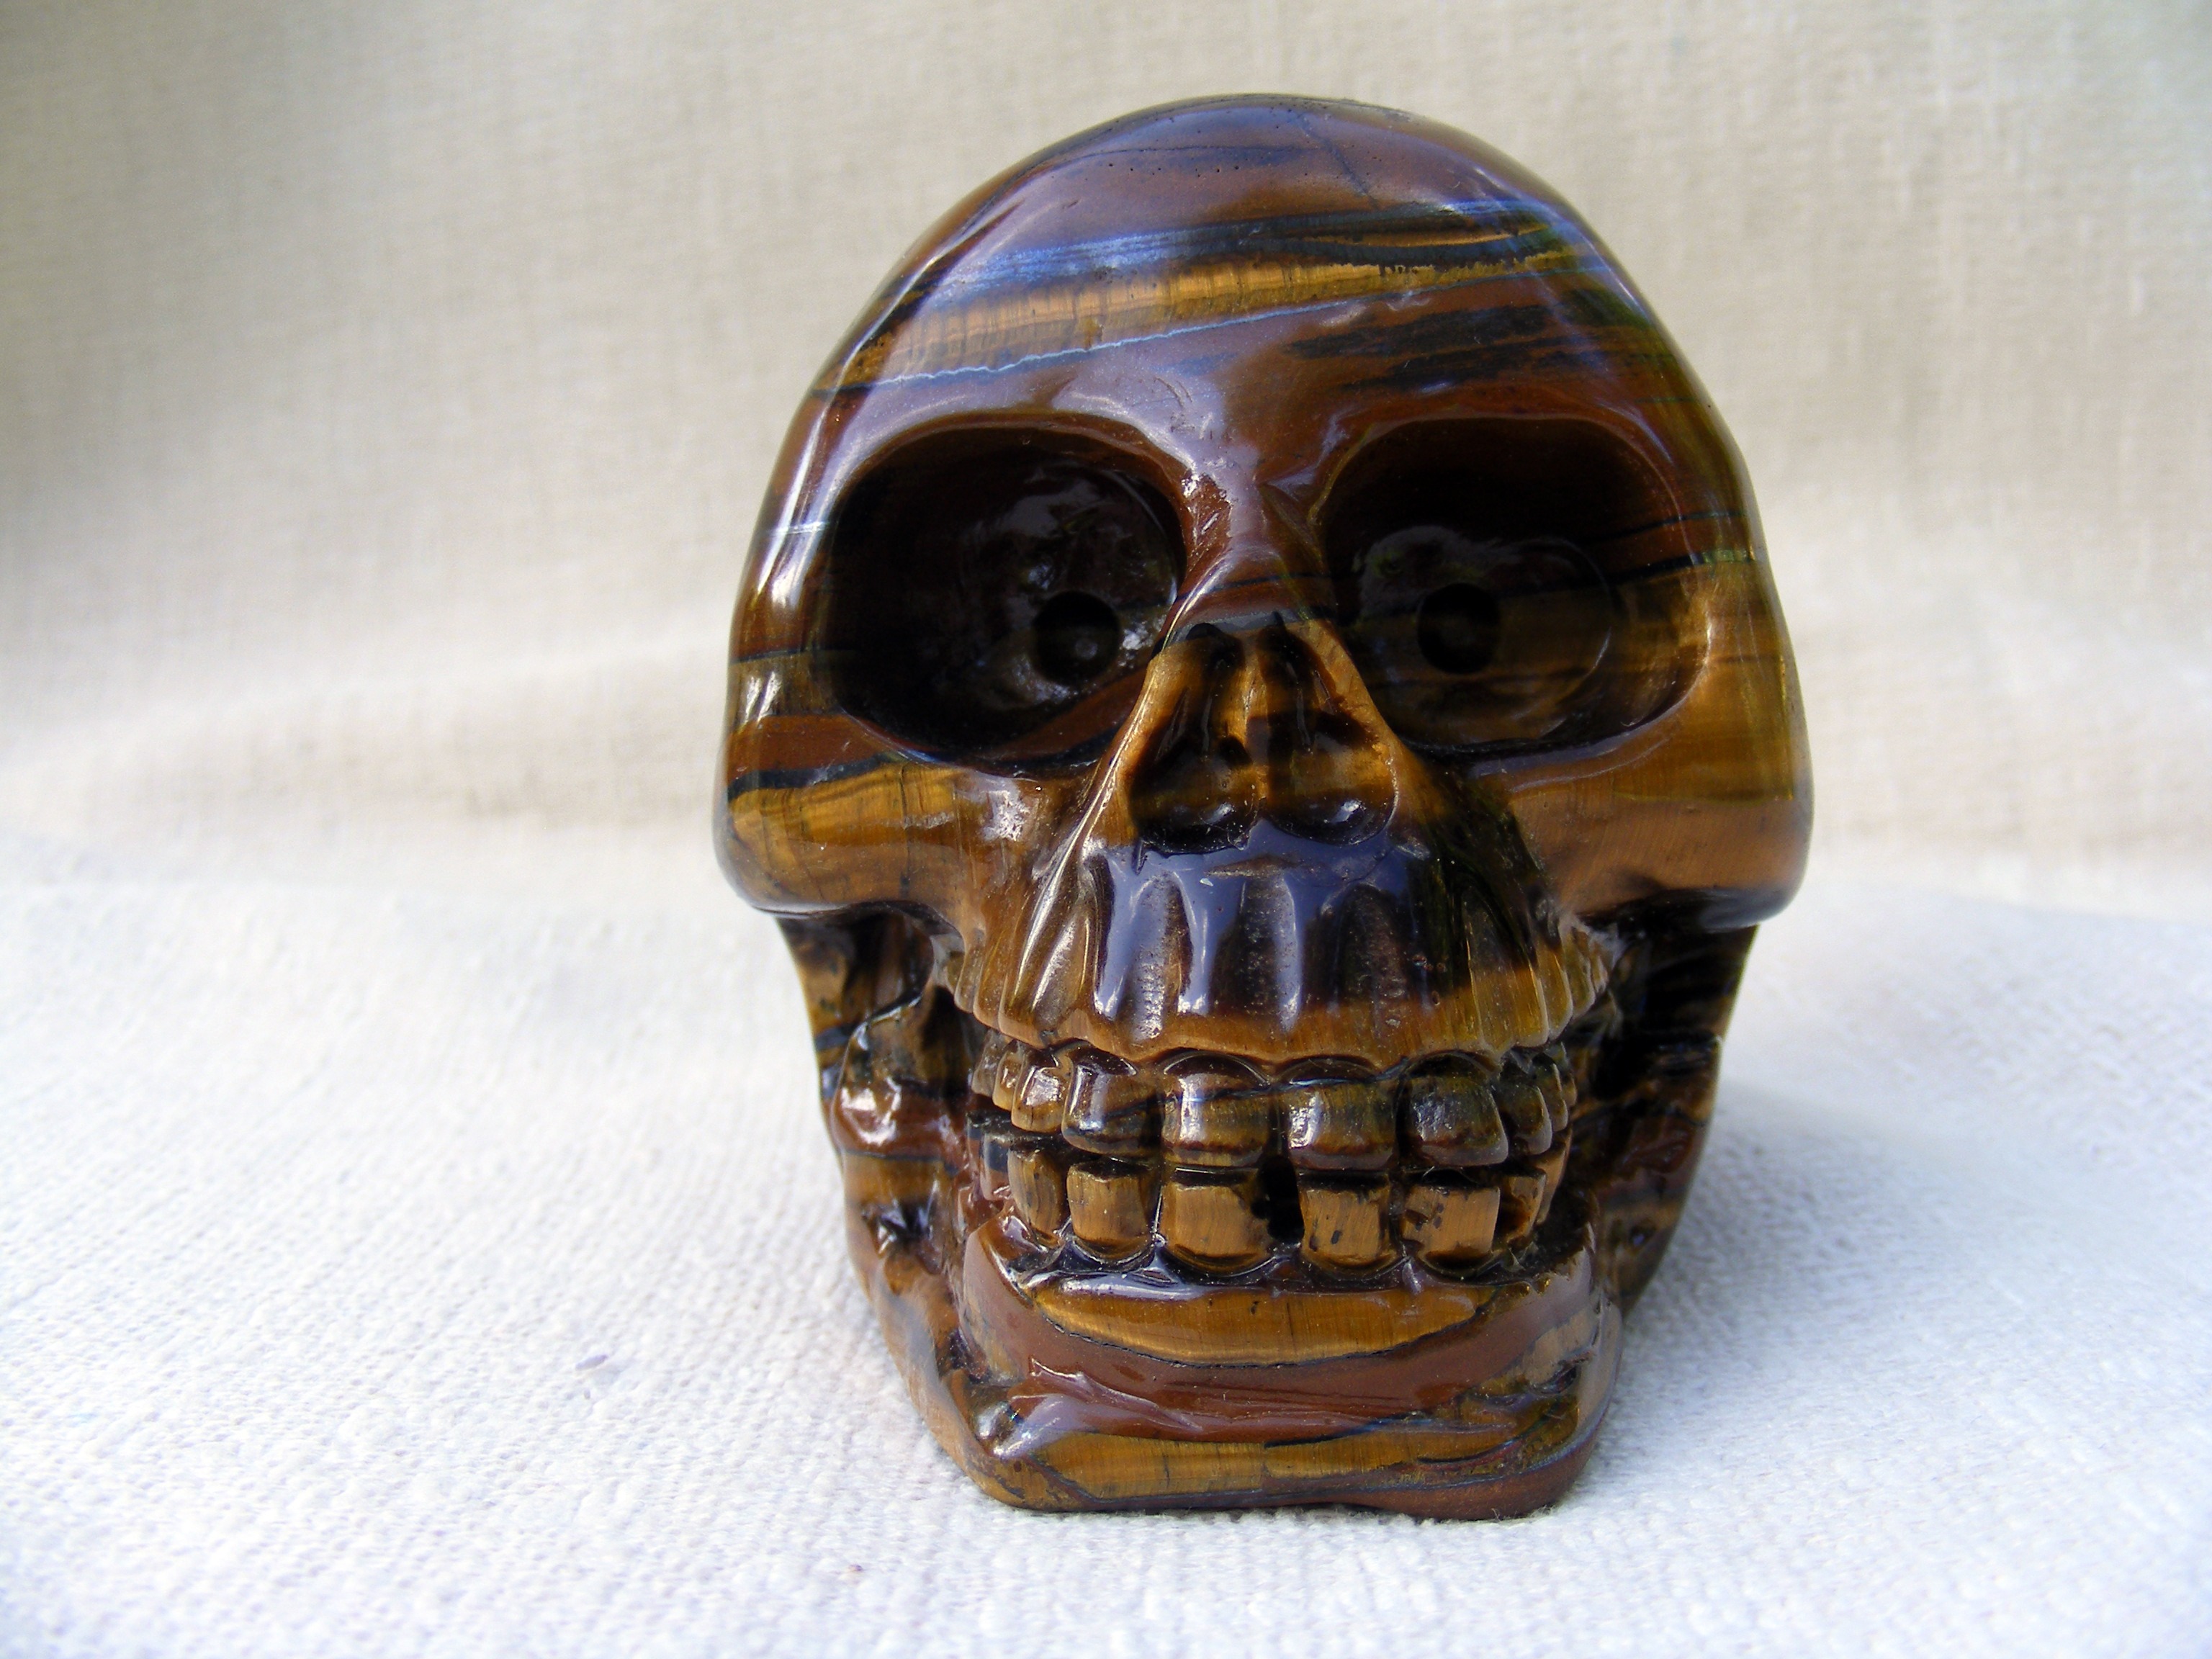
hand, dead, death, skull, bone, sculpture, head, skeleton, anatomy, minerals, crystal, carving, crystals, cranium, tiger eye